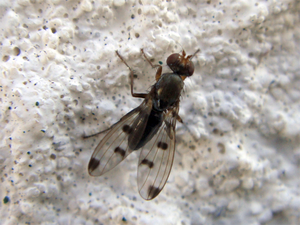
Geomyza est un genre d'insectes diptères de la famille des Opomyzidae.